New Horizons

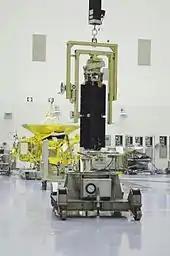
"New Horizons" RTG

A cylindrical radioisotope thermoelectric generator (RTG) protrudes in the plane of the triangle from one vertex of the triangle. The RTG provided of power at launch, and was predicted to drop approximately every year, decaying to by the time of its encounter with the Plutonian system in 2015 and will decay too far to power the transmitters in the 2030s. There are no onboard batteries since RTG output is predictable, and load transients are handled by a capacitor bank and fast circuit breakers. As of January 2019, the power output of the RTG is about .